Barbe de Nettine

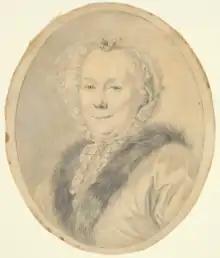
1763 pencil drawing of Barbe de Nettine after a portrait by Jean-Joseph Bernard

Barbe Louise de Nettine, née "Stoupy" (1706-1775), was a politically influential banker in the Austrian Netherlands.